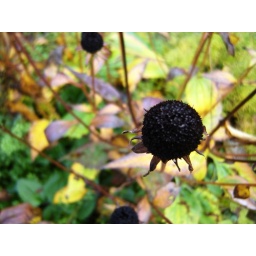
black eye susan in the fall dress